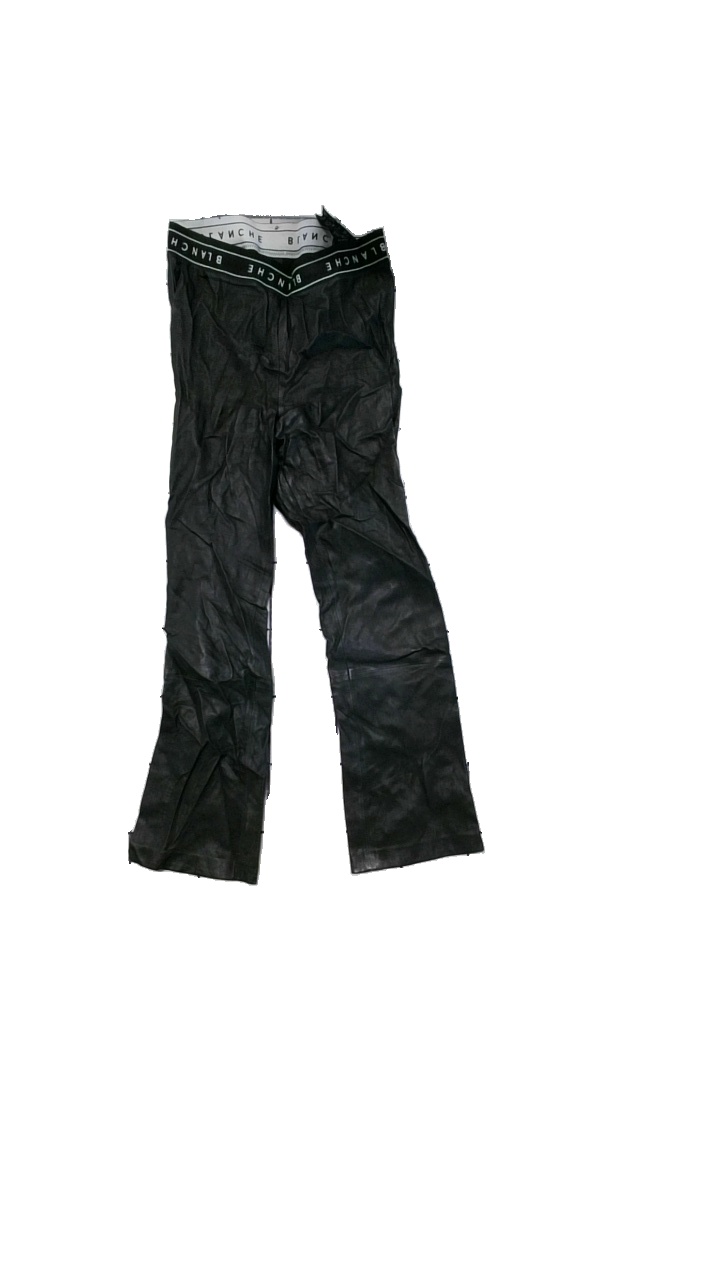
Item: Trousers (Ladies)
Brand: Blanche
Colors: Black
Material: Shell: 100% lamb leather. Lining: 98% cotton, 2% elastane.
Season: All
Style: Leather
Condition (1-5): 3
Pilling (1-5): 2
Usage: Reuse
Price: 150-250